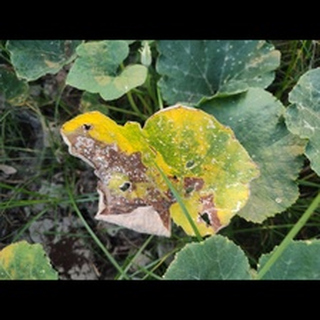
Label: pumpkin_powdery_mildew